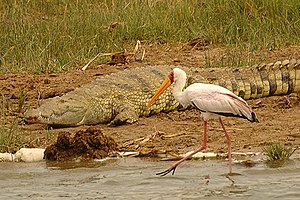
Archosaurer
Fugle og krokodiller (her en afrikansk skestork og en nilkrokodille) er de eneste nulevende archosaur-grupper.
Archosaurer er en gruppe af diapside amnioter, der har slægtninge frem til vor tid blandt fugle og krokodiller.